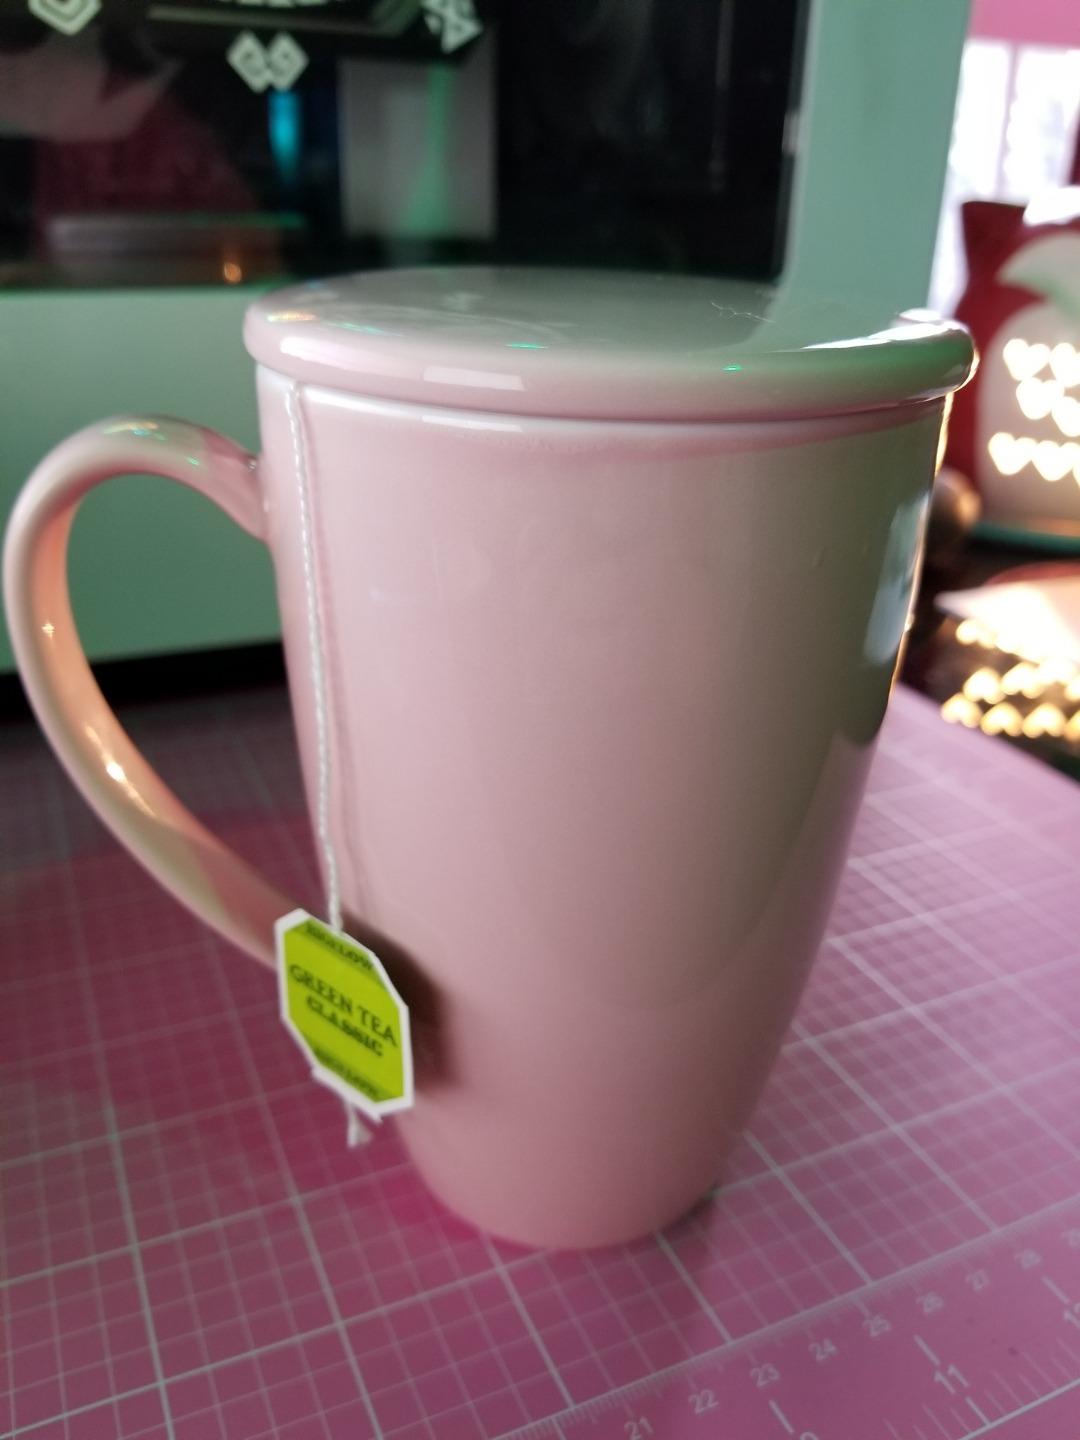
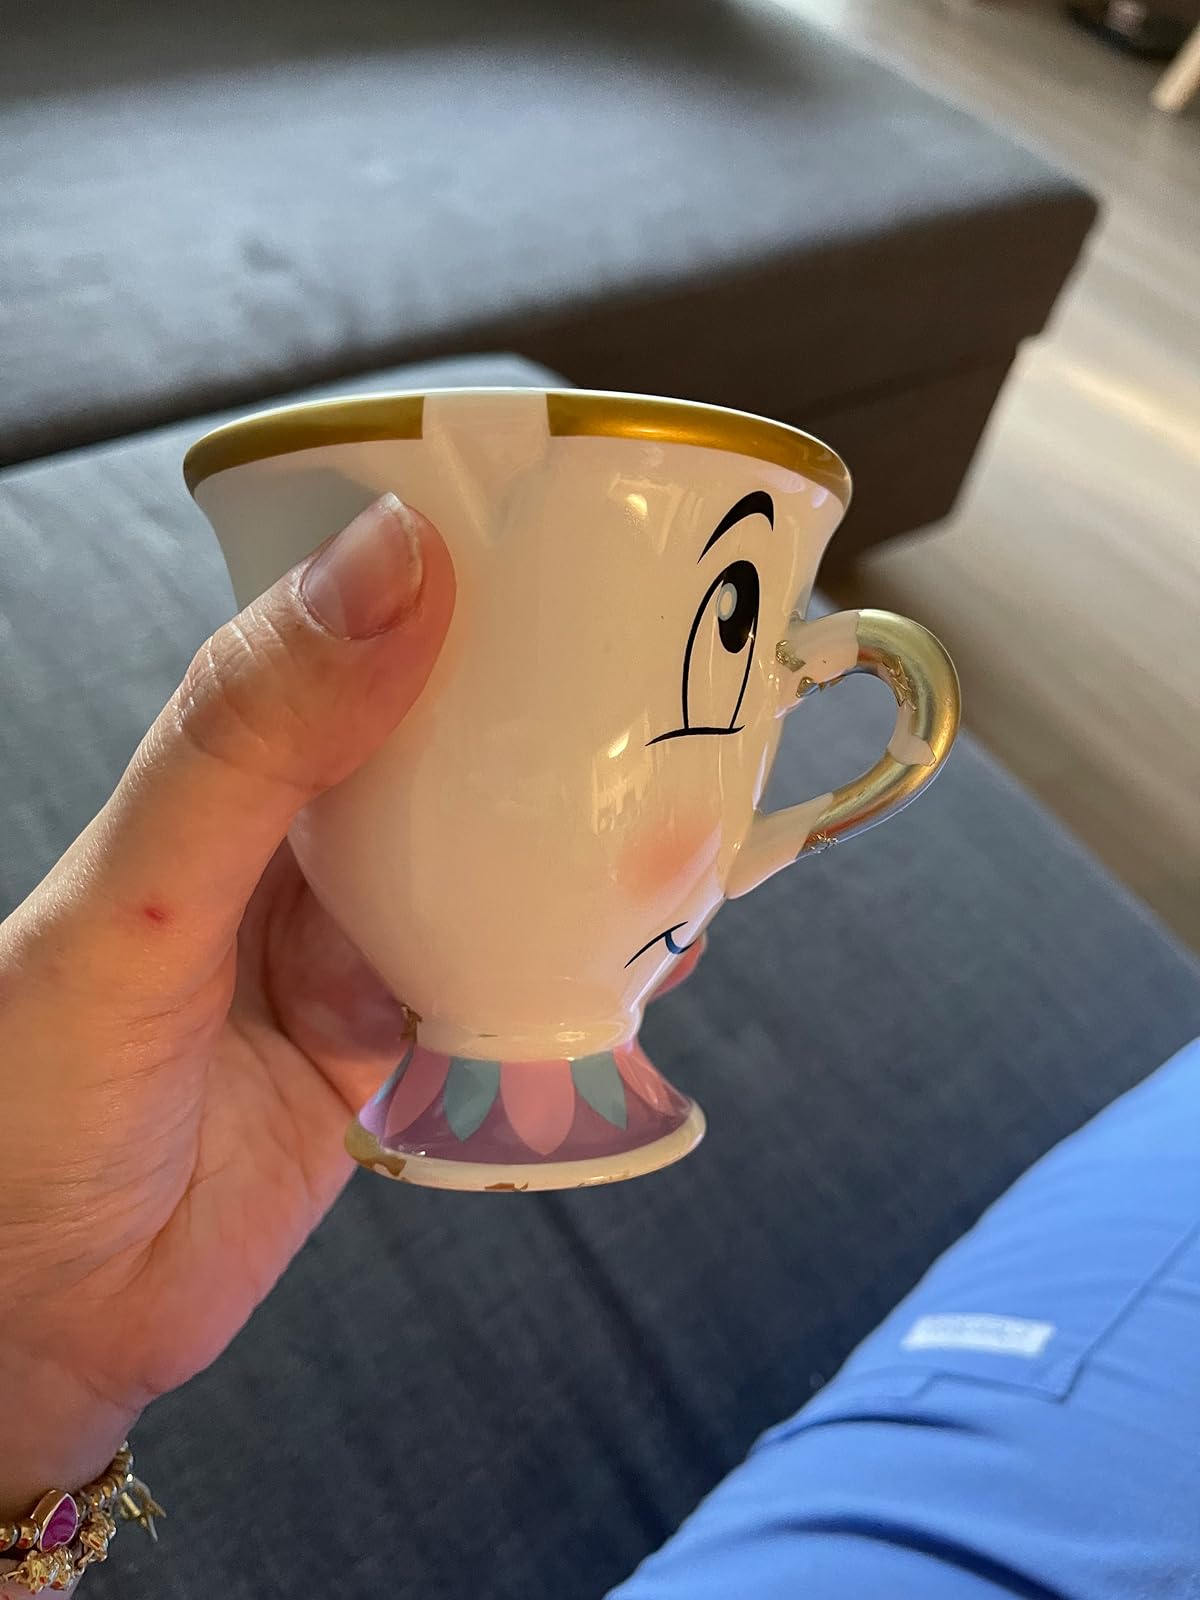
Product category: items_mug
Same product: no